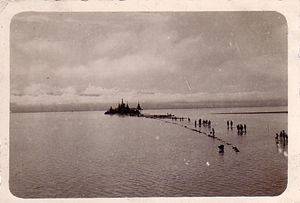
Indawgyi
Indawgyi er en sø i Kachinstaten i Burma. Søen har et areal på 777 km². Der er over 20 landsbyer omkring søen. De fremherskende etniske grupper, der bor i søens omgivelser, er Shan og Kachin, som primært driver landbrug. Søen ligger 166 m.o.h., og er den vigtigste del af Indawgyi Lake Wildlife Sanctuary.